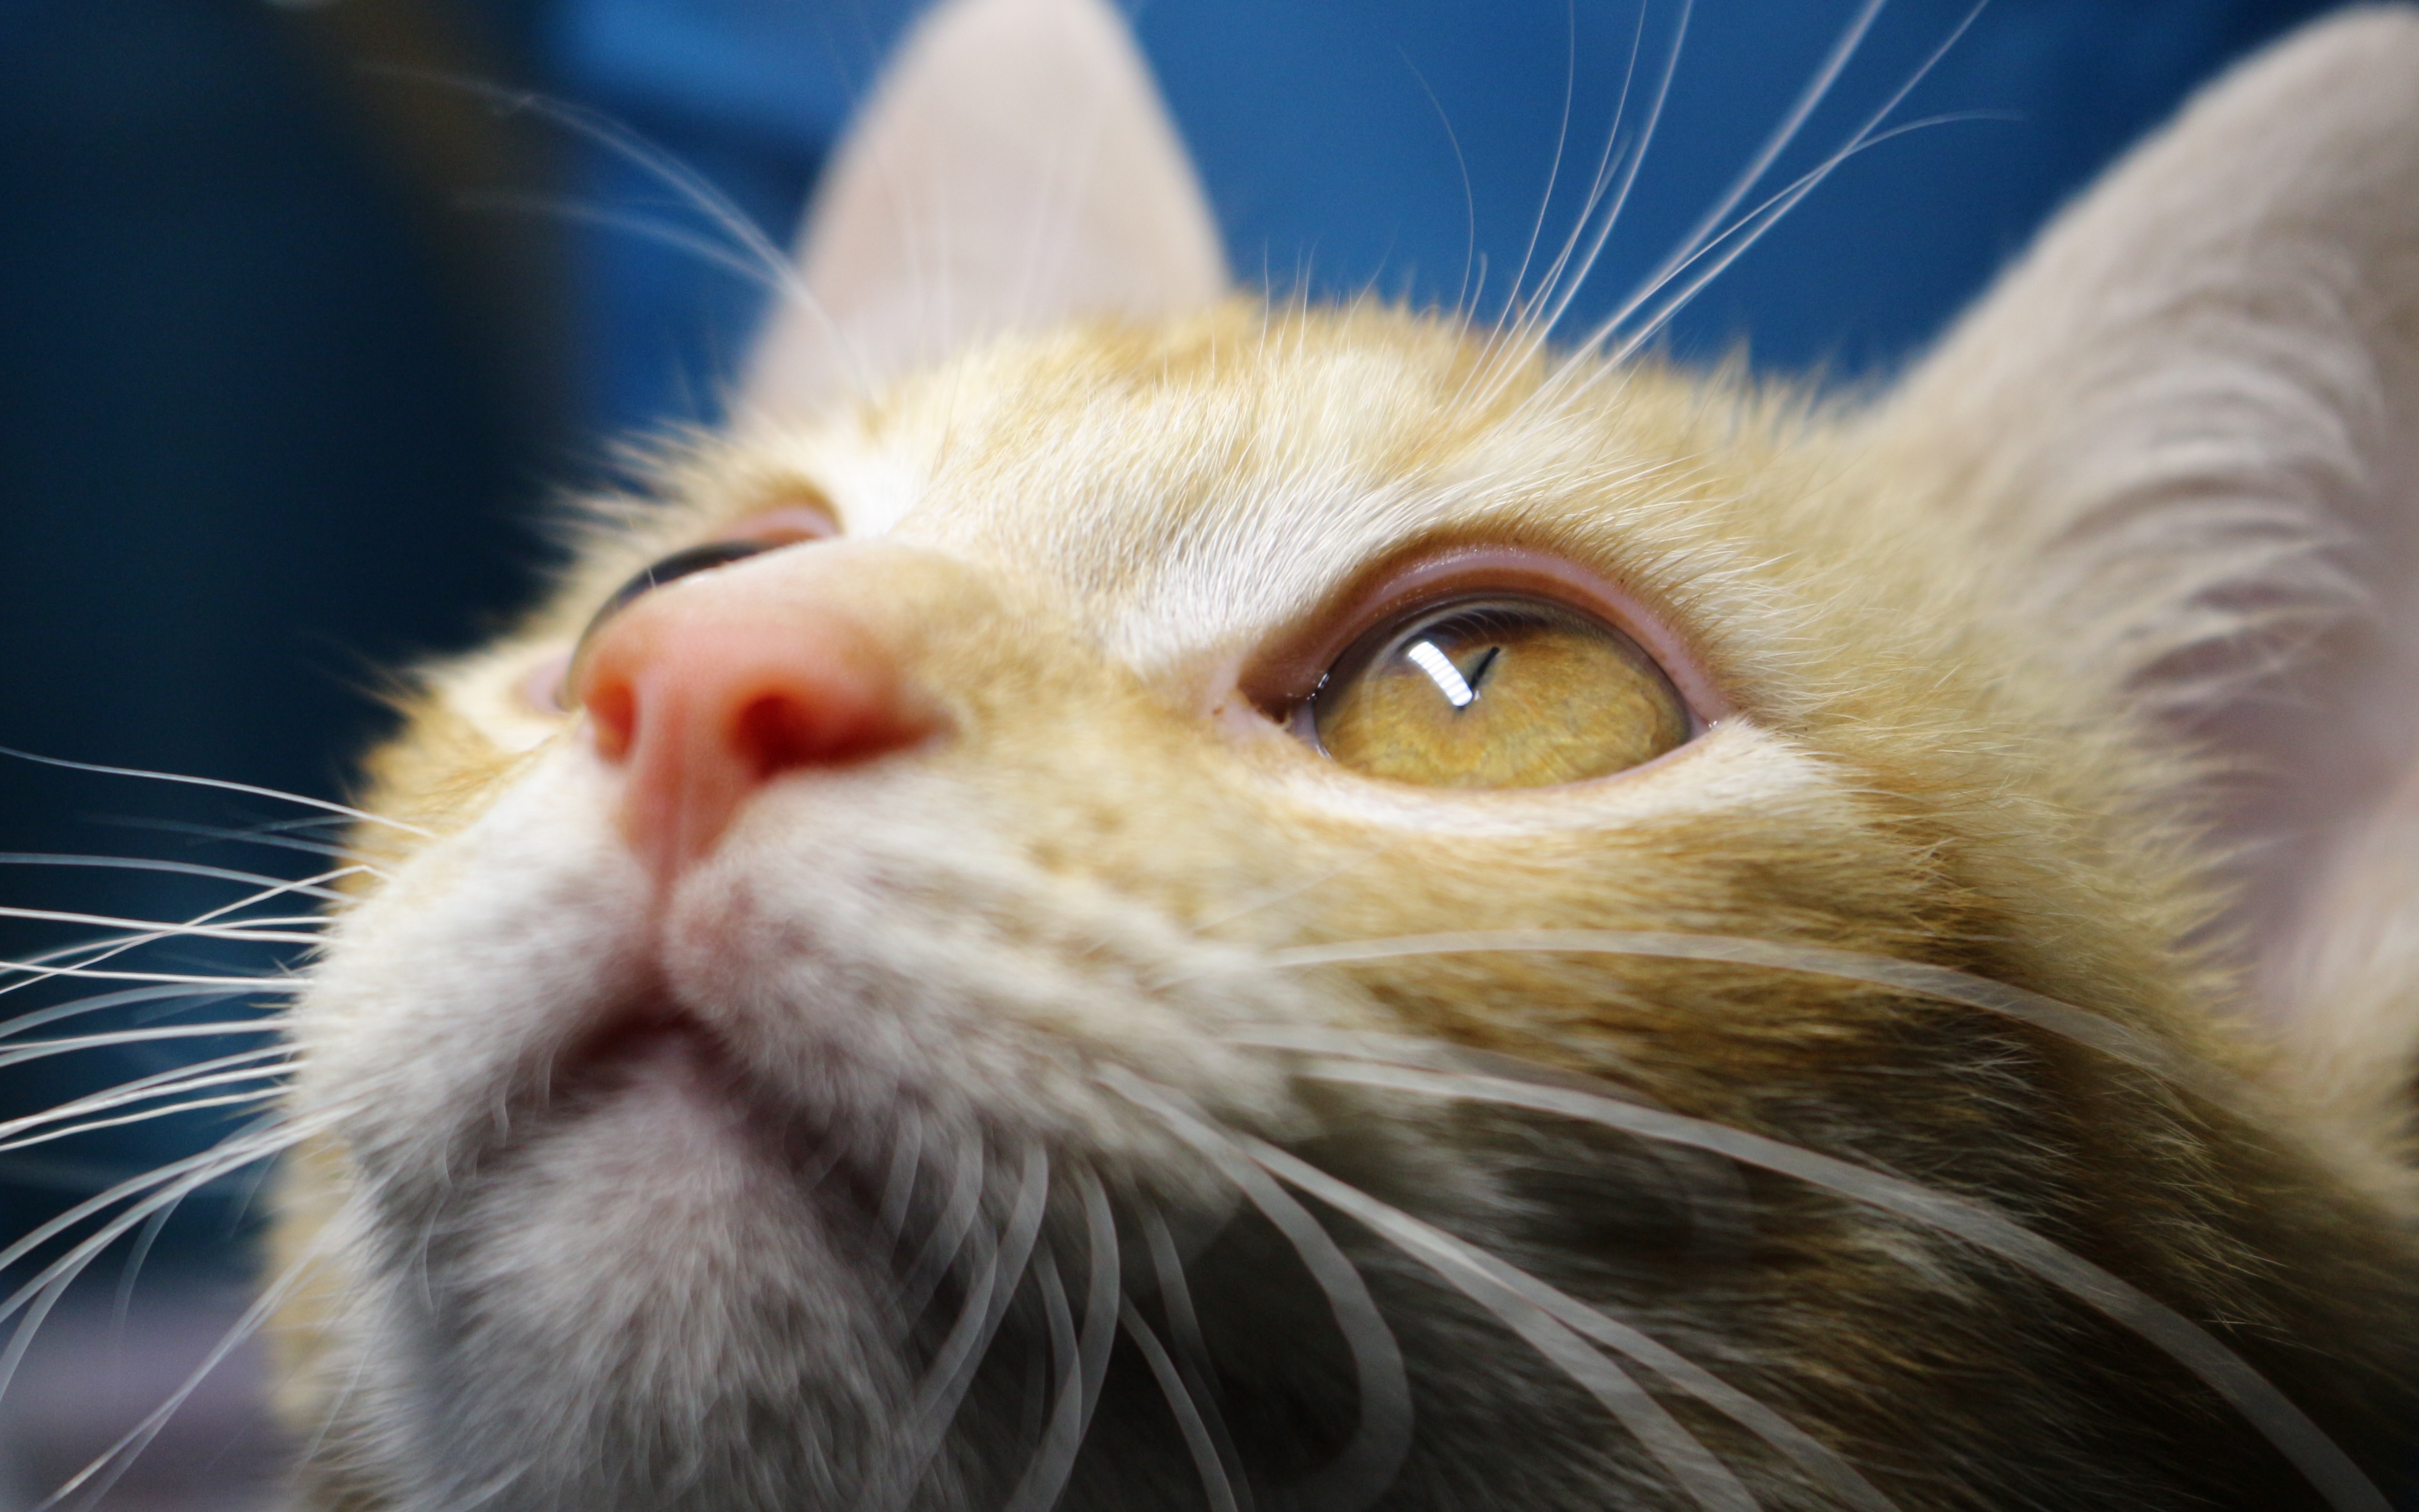
kitten, cat, mammal, fauna, close up, nose, whiskers, snout, eye, vertebrate, mieze, mackerel, tiger cat, cat face, macro photography, cat's eye, tabby cat, small to medium sized cats, cat like mammal, domestic short haired cat